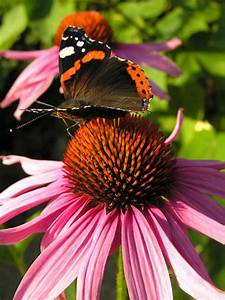
Label: butterfly